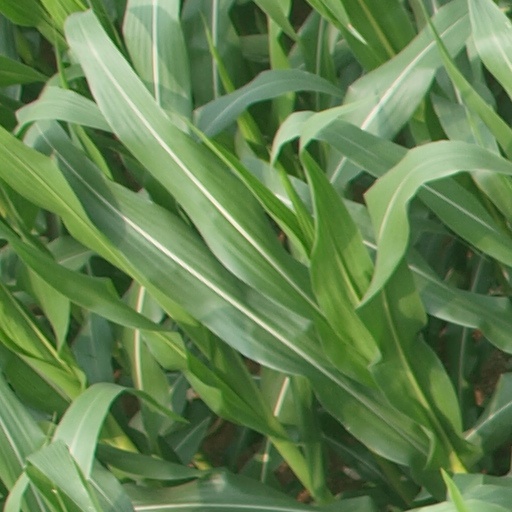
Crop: maize; corn